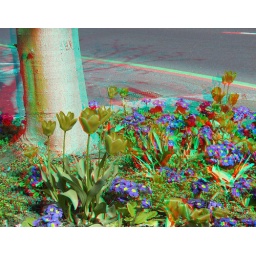
Tulips by the road in anaglyph 3D stereo red cyan glasses to view